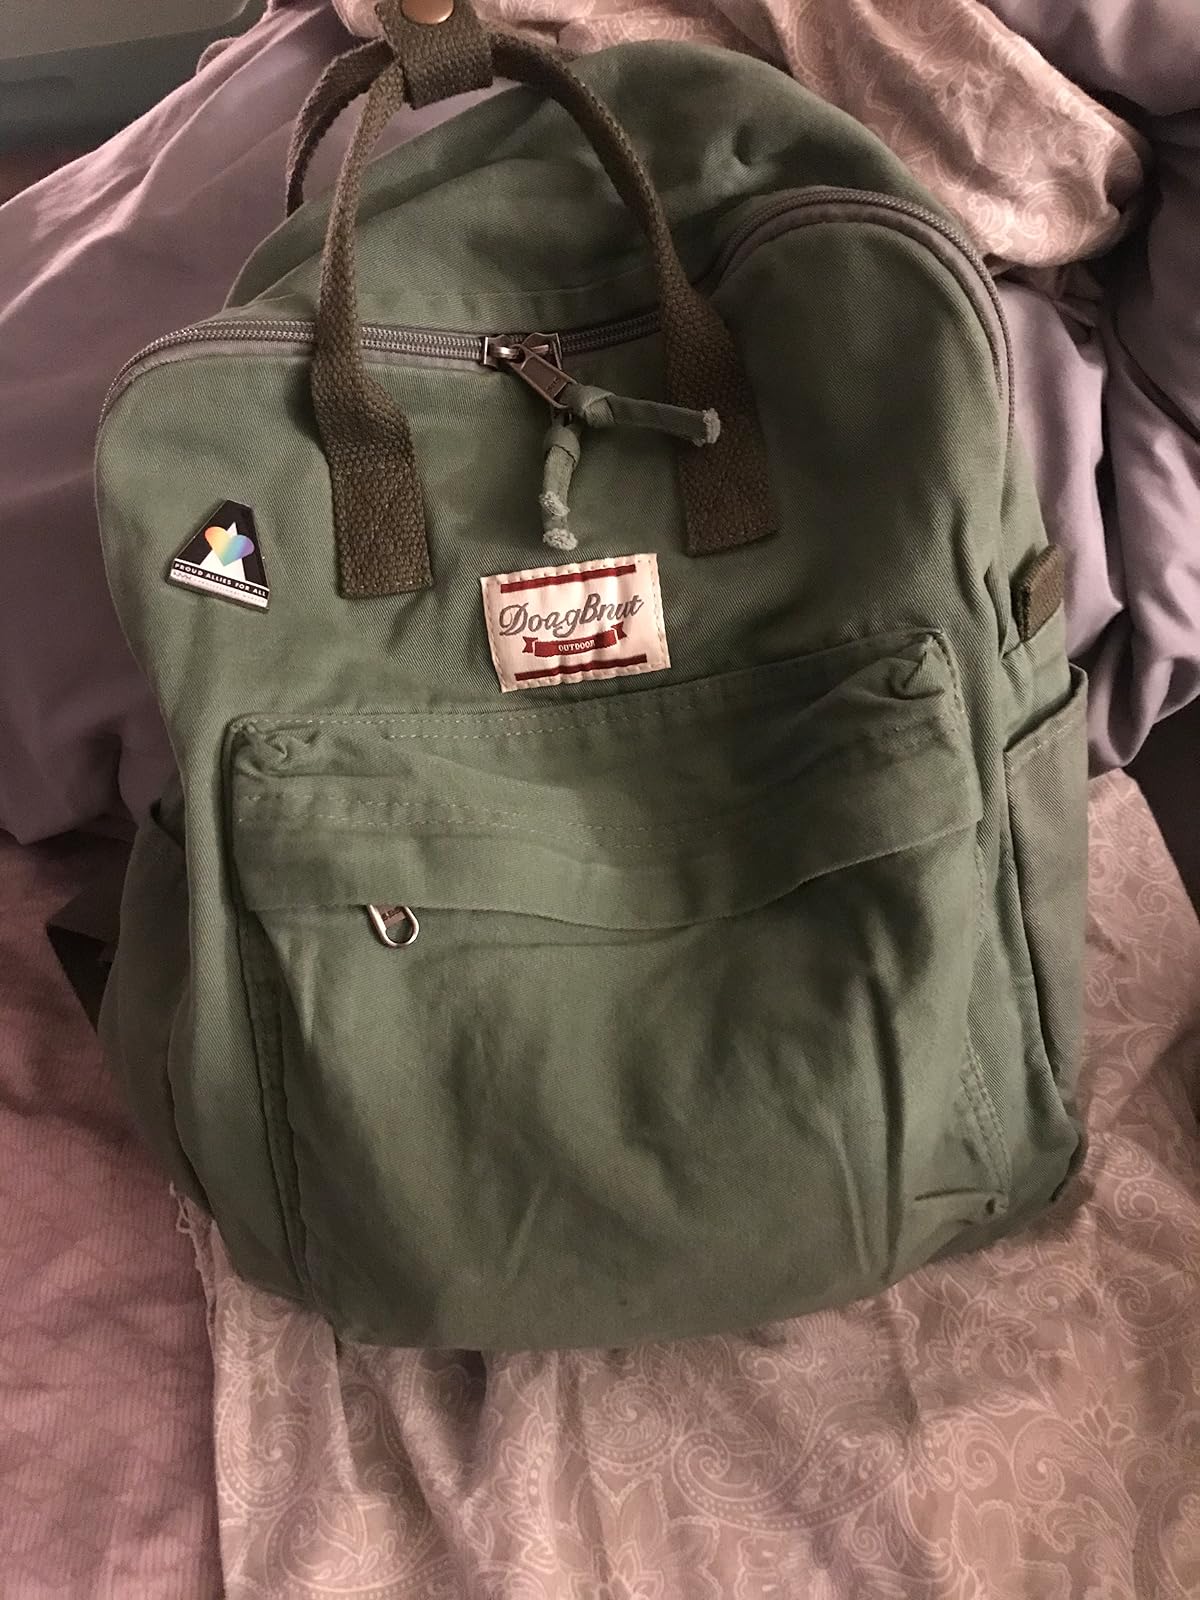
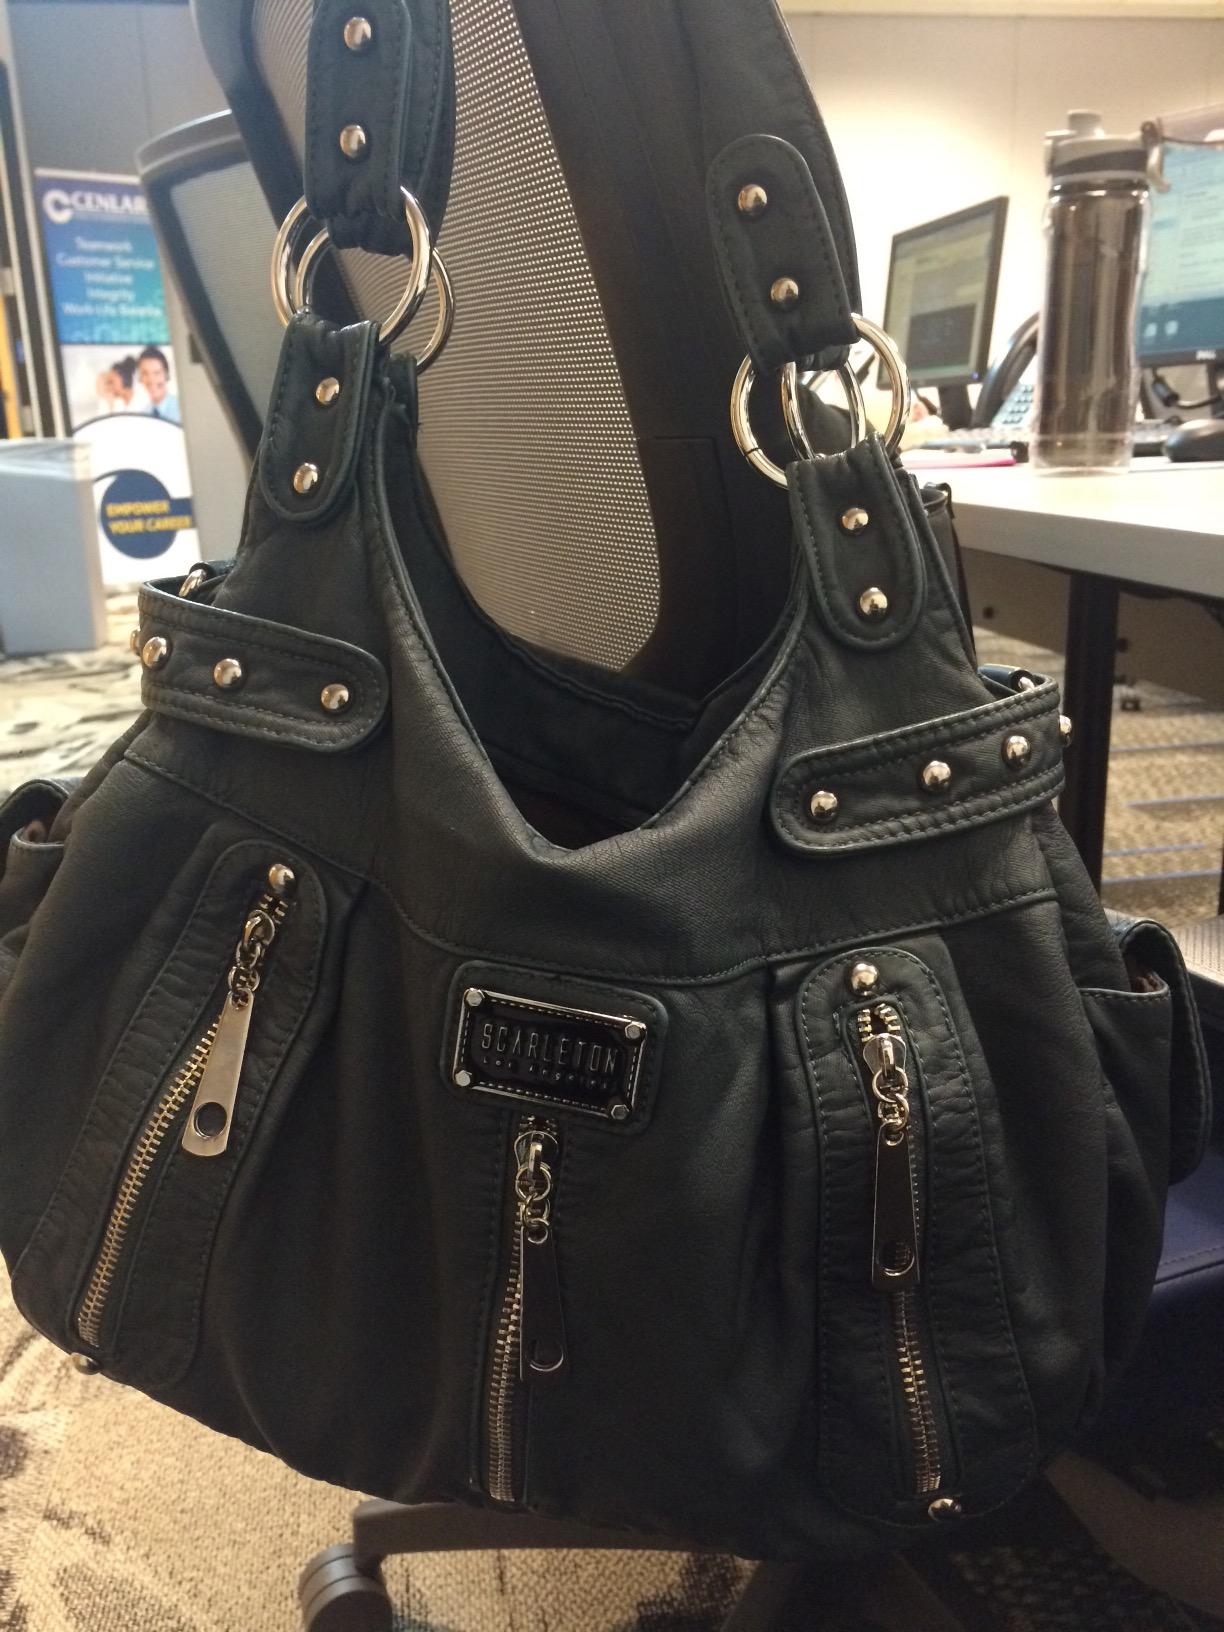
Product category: accessories_handbag
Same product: no